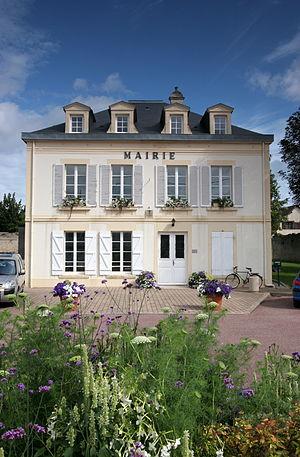
Bernières-sur-Mer est une commune française, située dans le département du Calvados en région Normandie, peuplée de 2 308 habitants.